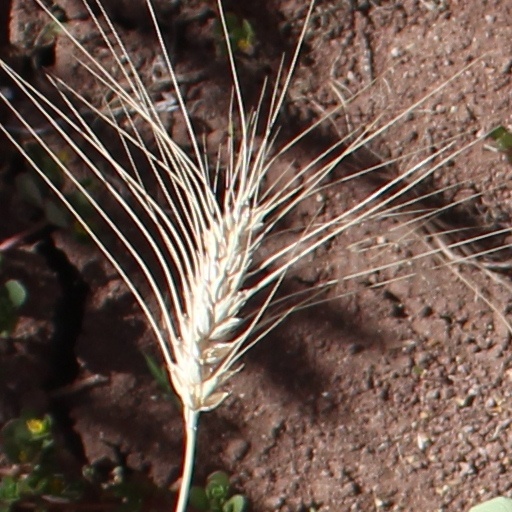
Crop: wheat